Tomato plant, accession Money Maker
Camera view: horizontal (90 deg, fisheye); turntable rotation: 180 degrees
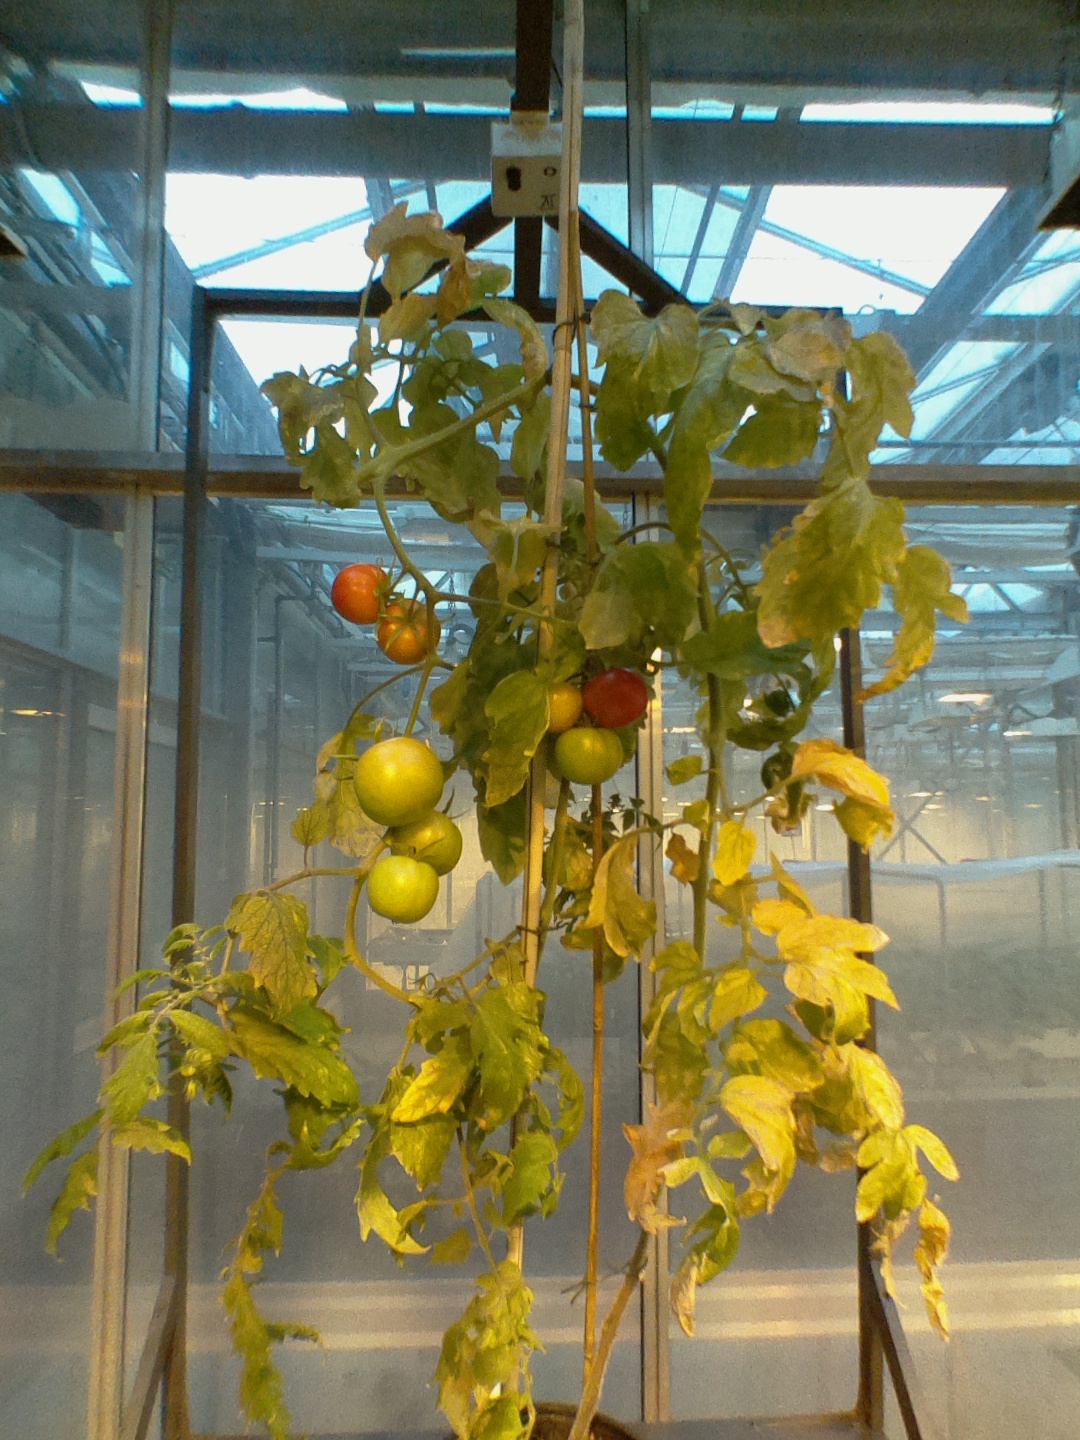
BBCH growth stage 84: 40%-50% of fruits show typical fully ripe color